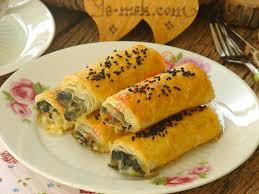
Yemek: borek